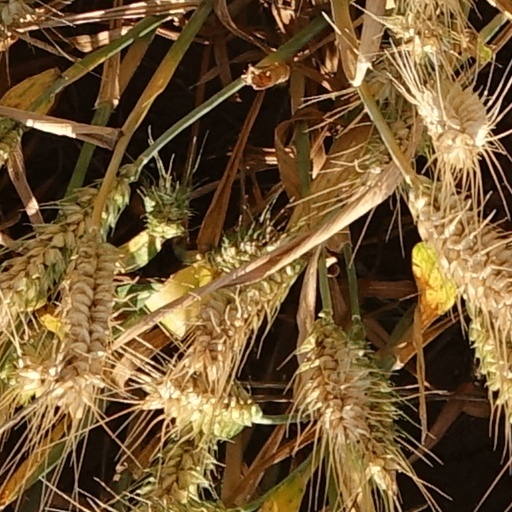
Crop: wheat